Edna May Oliver

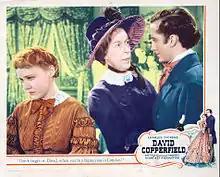
Oliver (center) in lobby card for "David Copperfield" (1935)

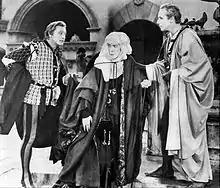
John Barrymore, Oliver and Leslie Howard in "Romeo and Juliet" (1936)

Oliver's most popular star vehicles were mystery-comedies, starring as spinster sleuth Hildegarde Withers from the popular Stuart Palmer novels. The series ended prematurely when she left RKO to sign with Metro-Goldwyn-Mayer in 1935; the studio attempted to continue the series with Helen Broderick and then ZaSu Pitts as Withers.